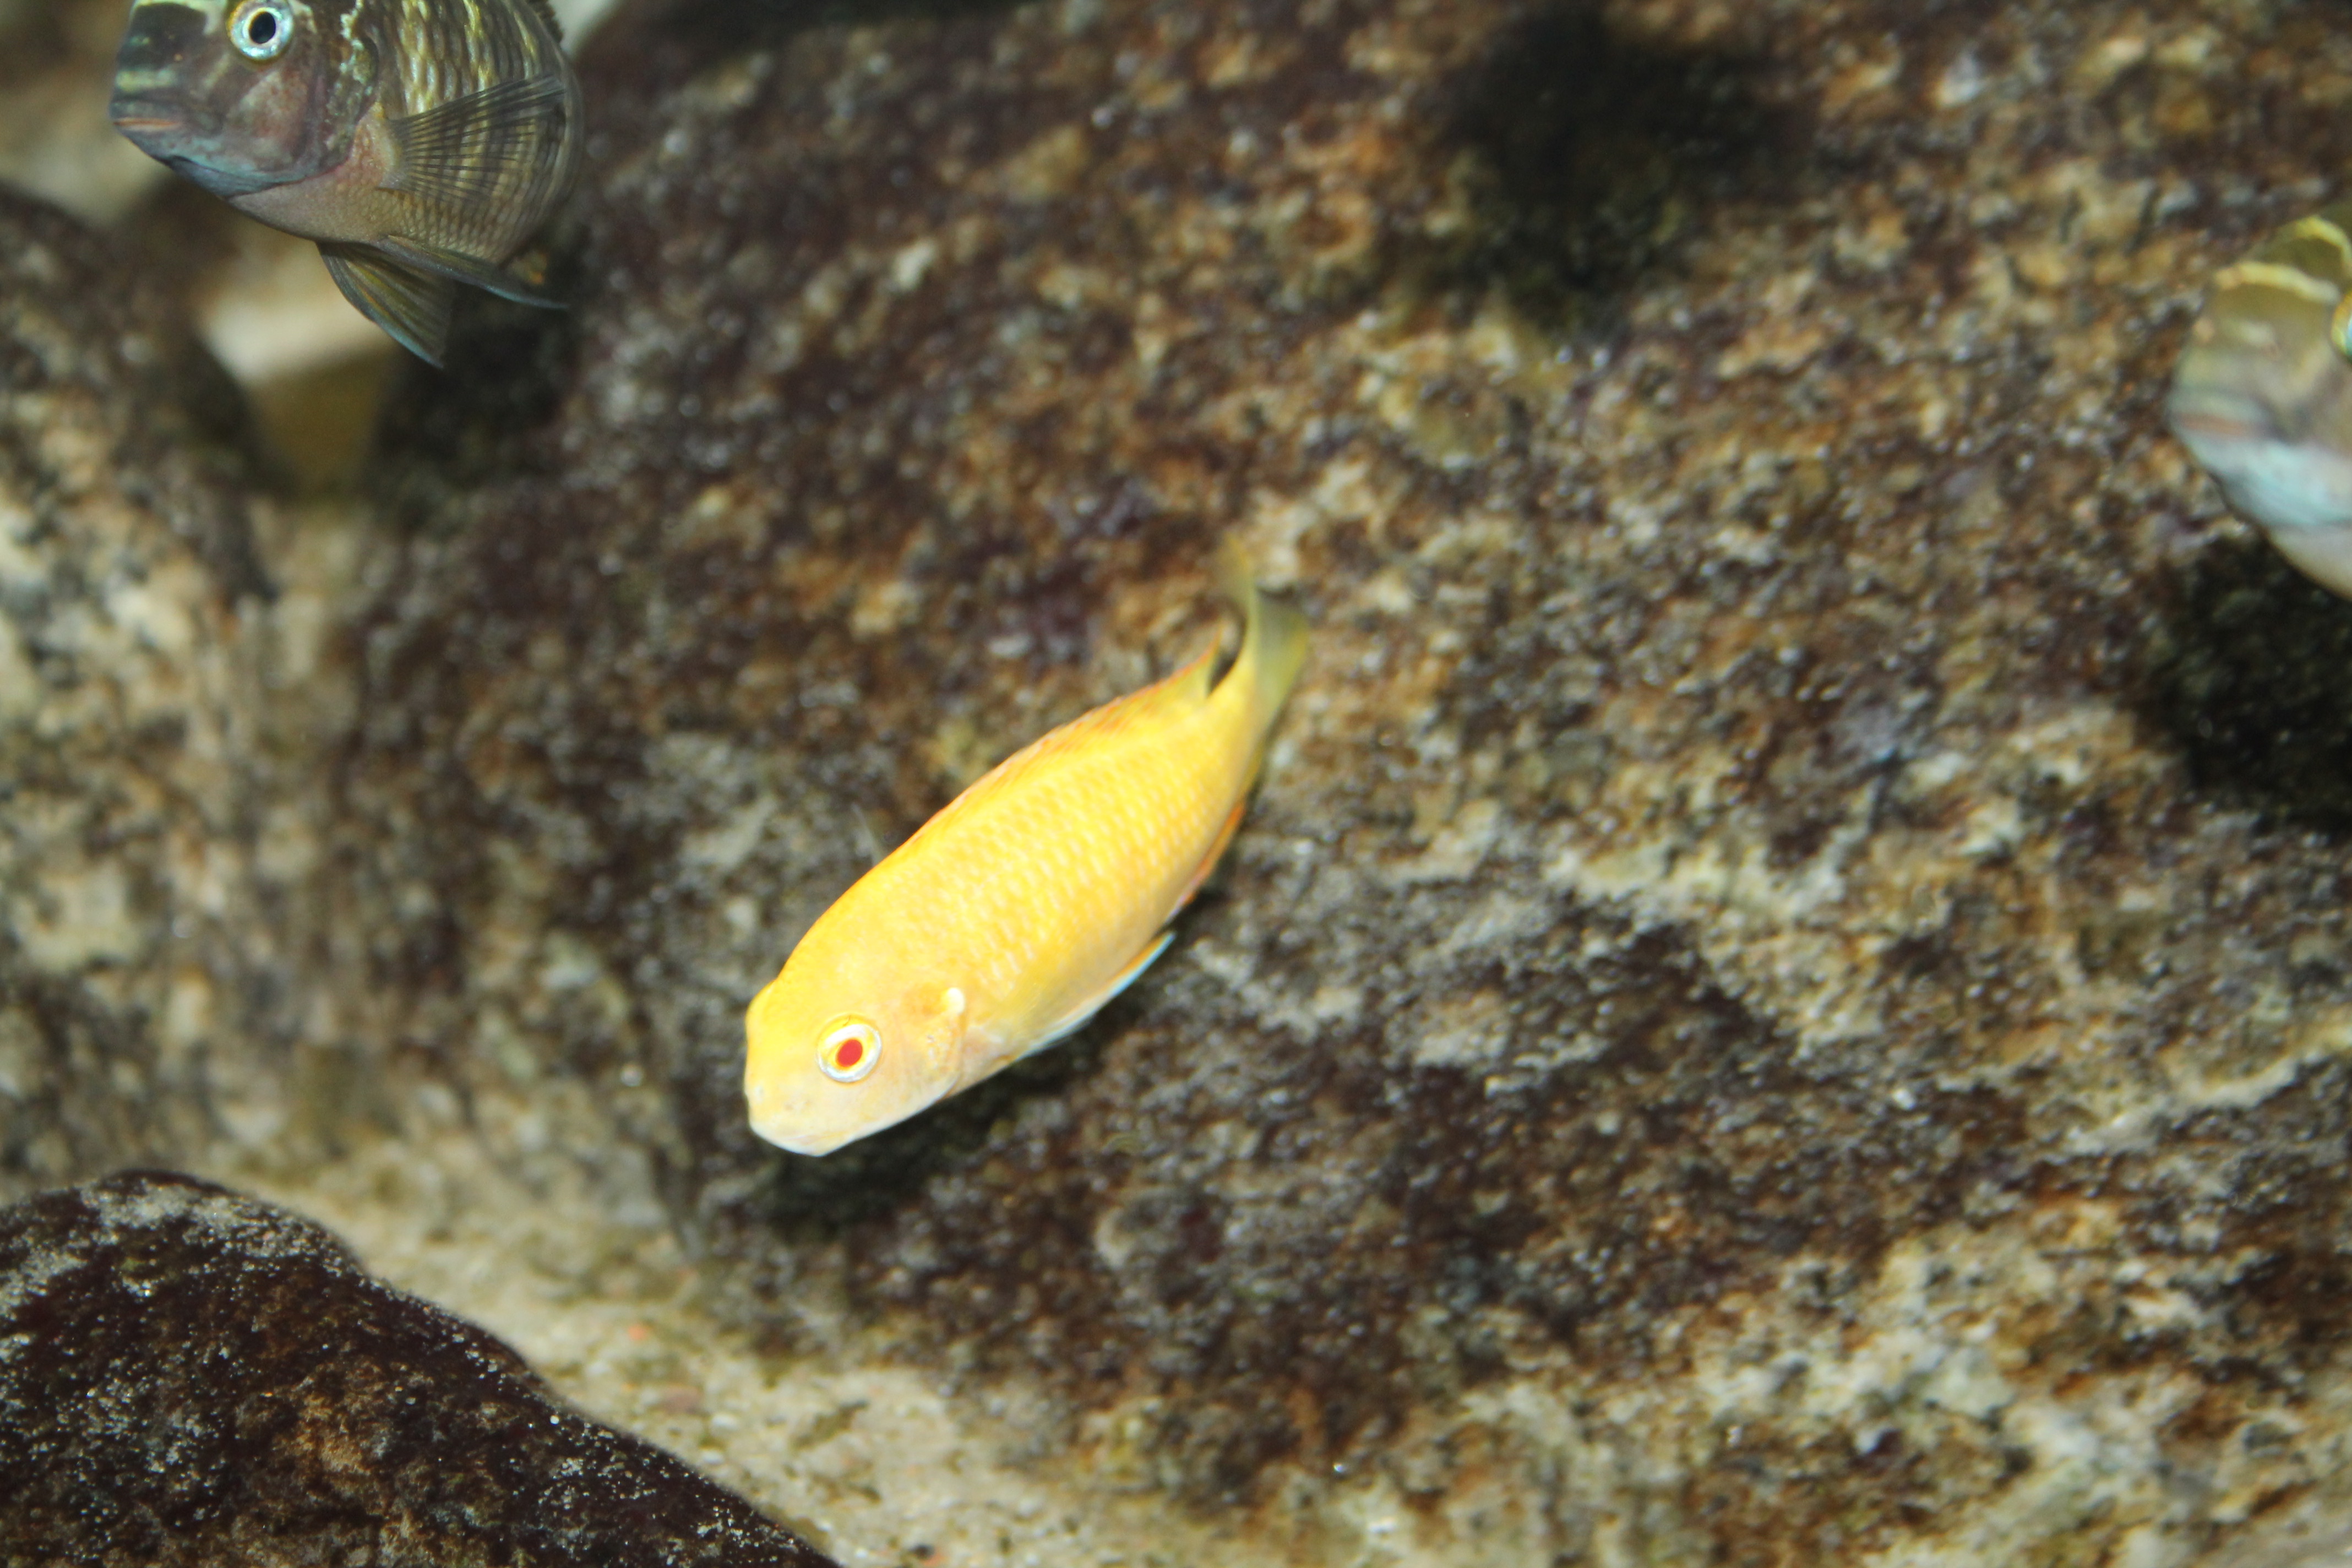
fish, marine biology, organism, coral reef fish, underwater, adaptation, butterflyfish, pomacentridae, reef